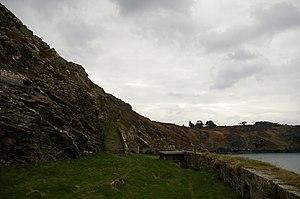
Plate-forme de la batterie de Cornouaille, escalier d’accès
La batterie de Cornouaille, parfois appelée Fort de Cornouaille ou batterie basse de Cornouaille, est une structure d’artillerie datant XVIIᵉ siècle située sur la commune de Roscanvel dans la presqu'île de Crozon. Elle défend l’entrée du goulet de Brest avec le fort du Mengant situé de l’autre côté du goulet, exposant ainsi les navires qui le franchissent à un redoutable tir croisé.